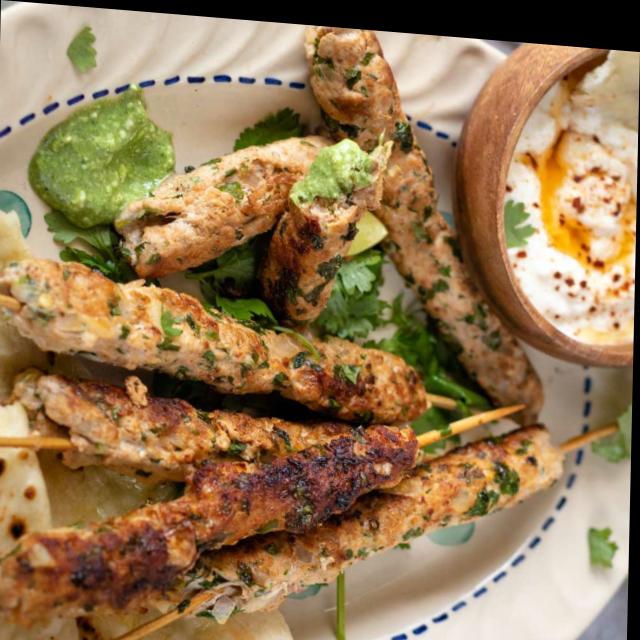
Dish: kebab